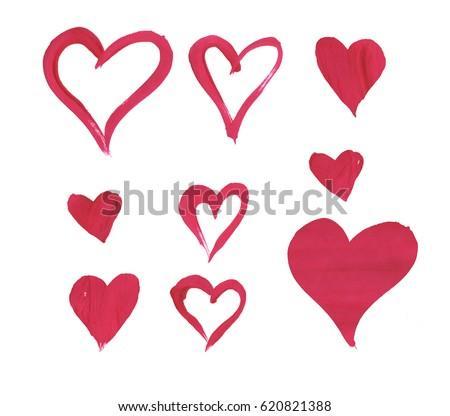
red brush painted hearts isolated of paint on a white background